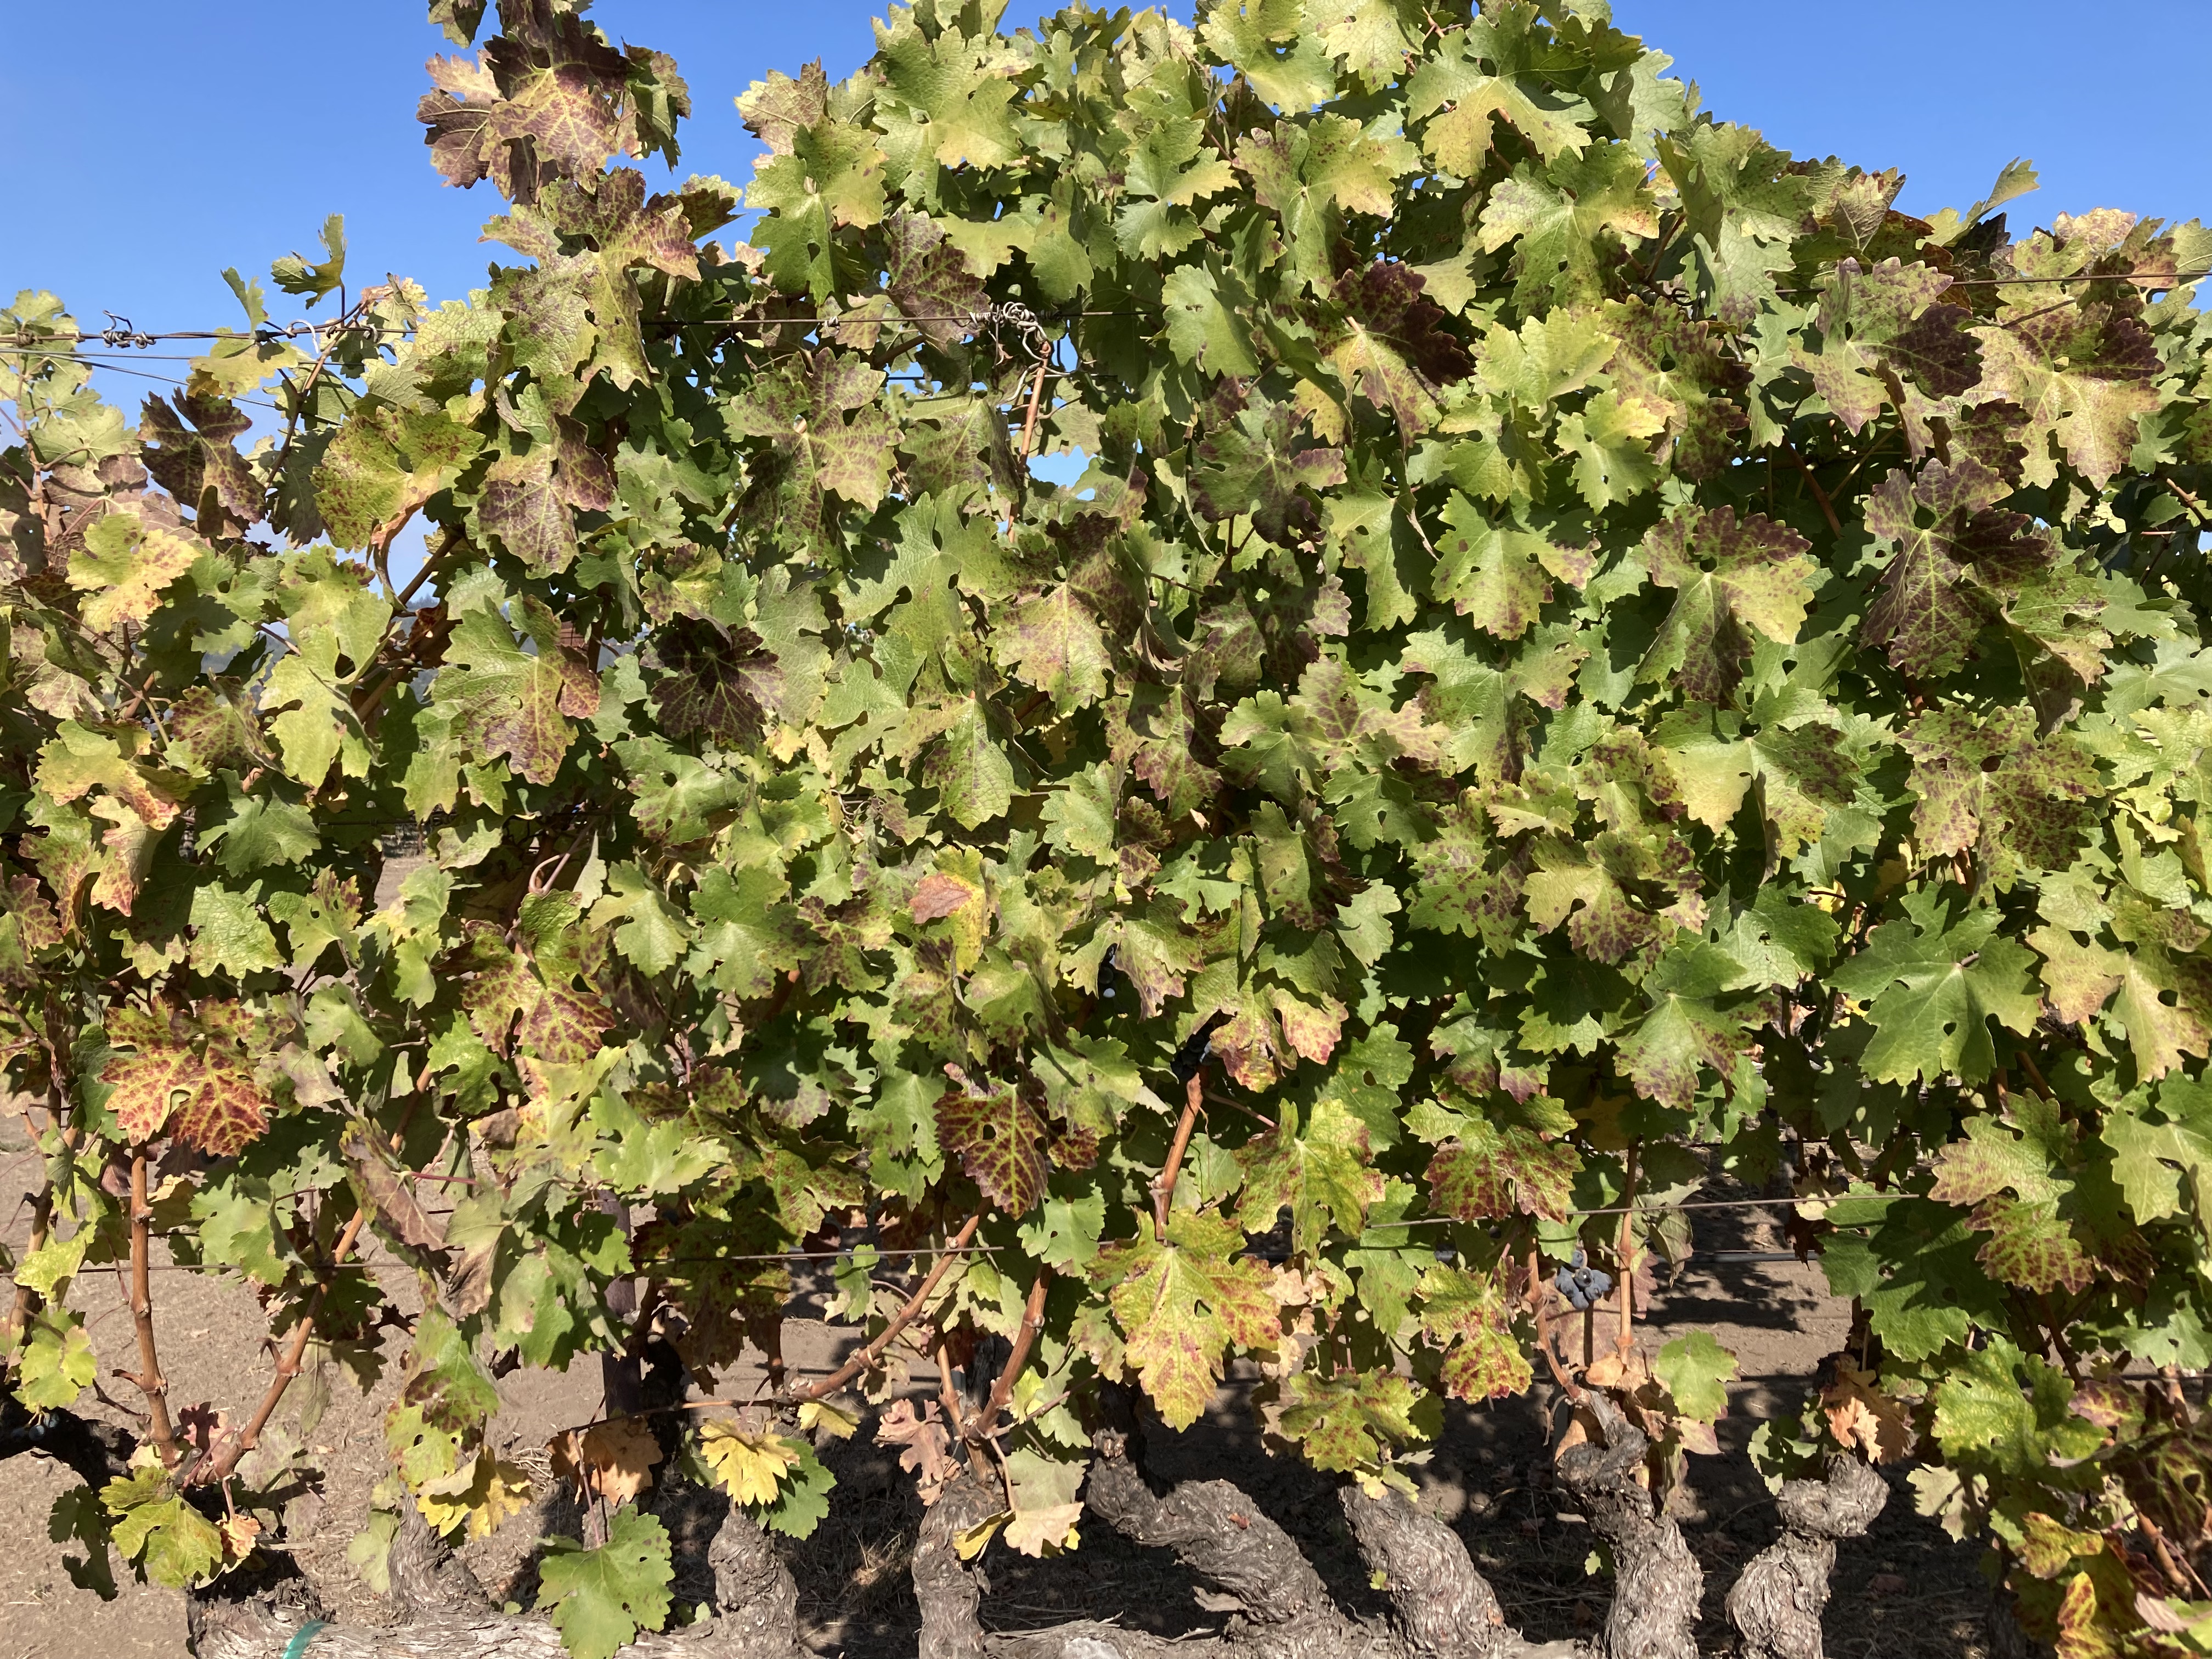
Label: Leafroll 3